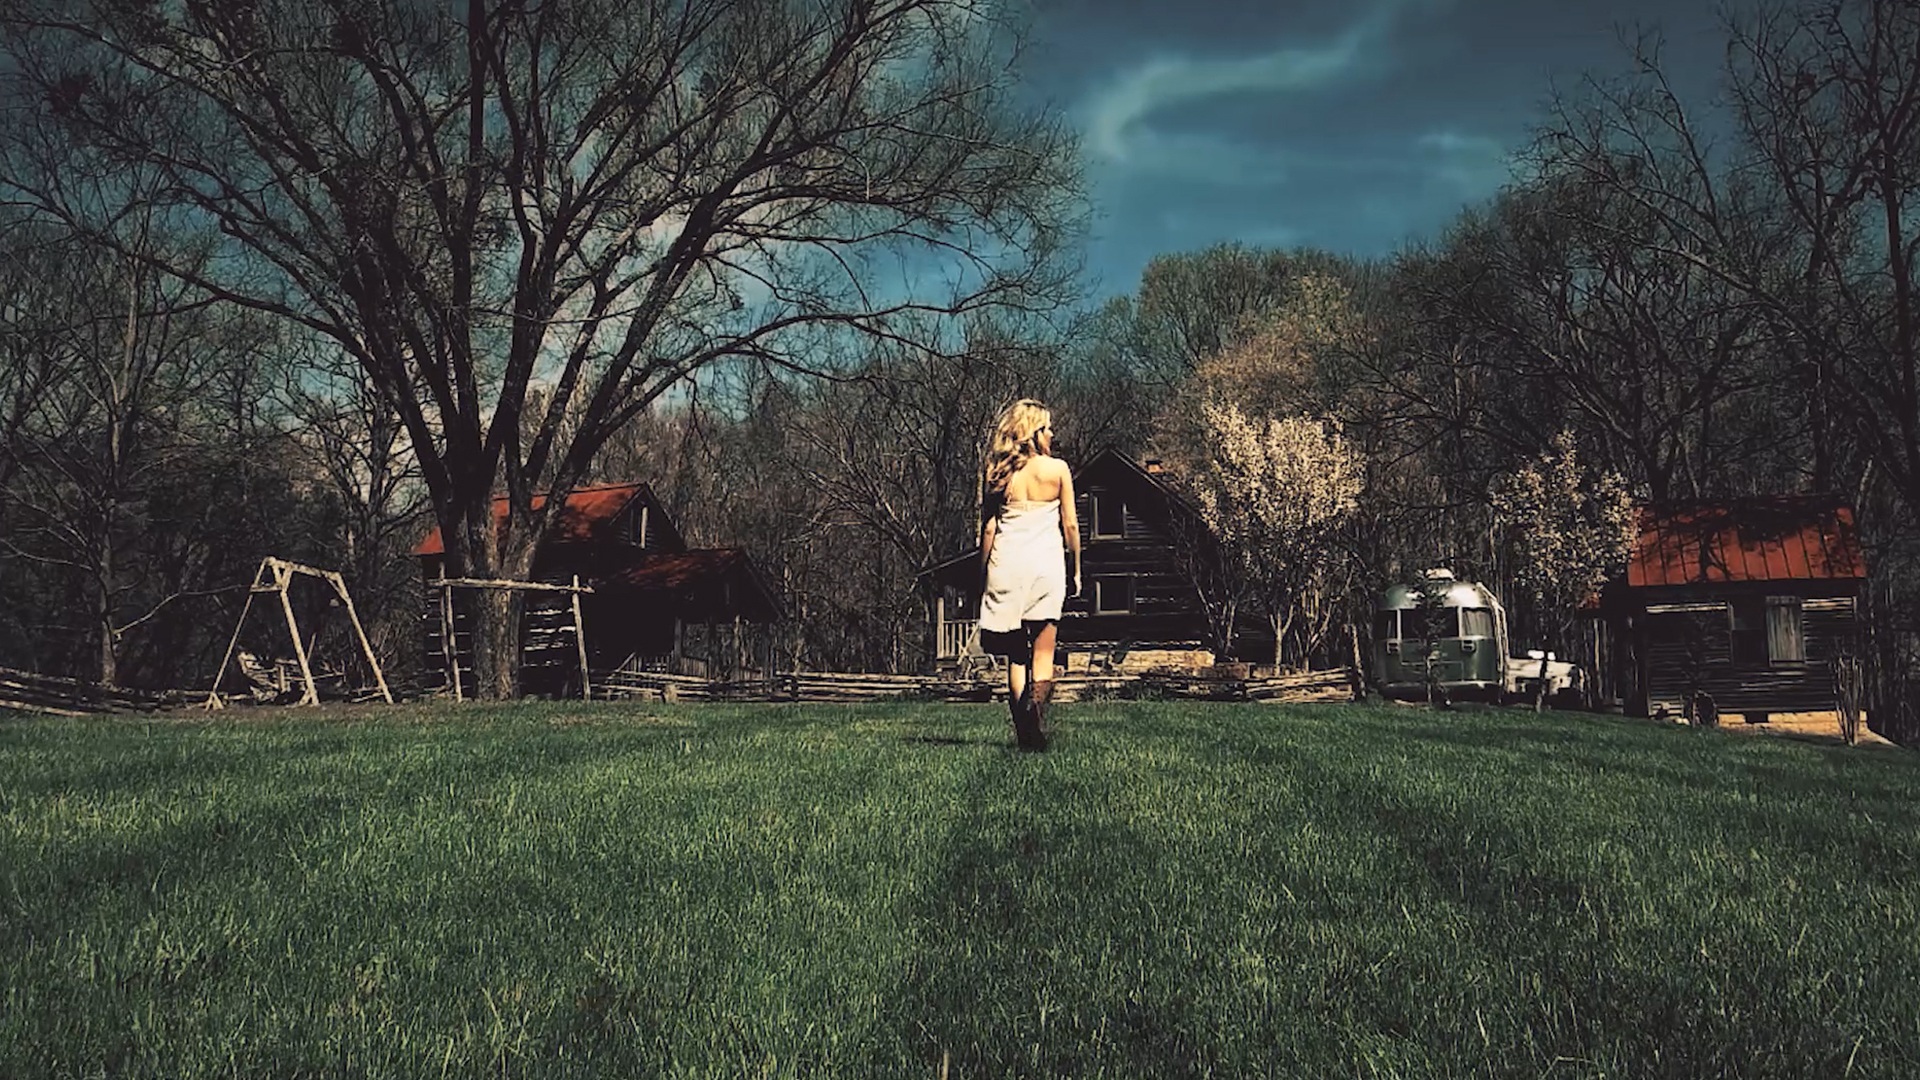
tree, grass, girl, lawn, sunlight, morning, summer, female, evening, young, autumn, scenery, season, outdoors, rural area, young girl